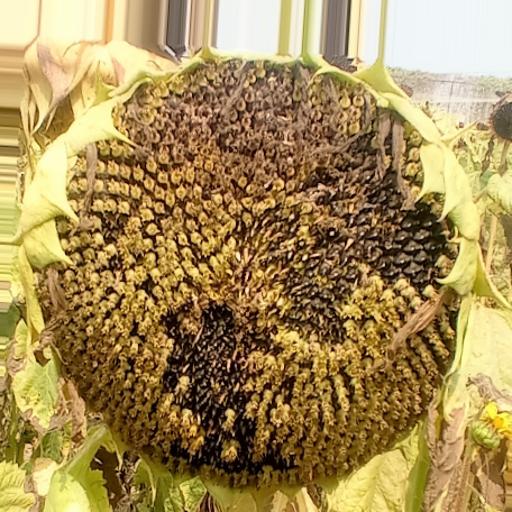
Label: Gray_mold